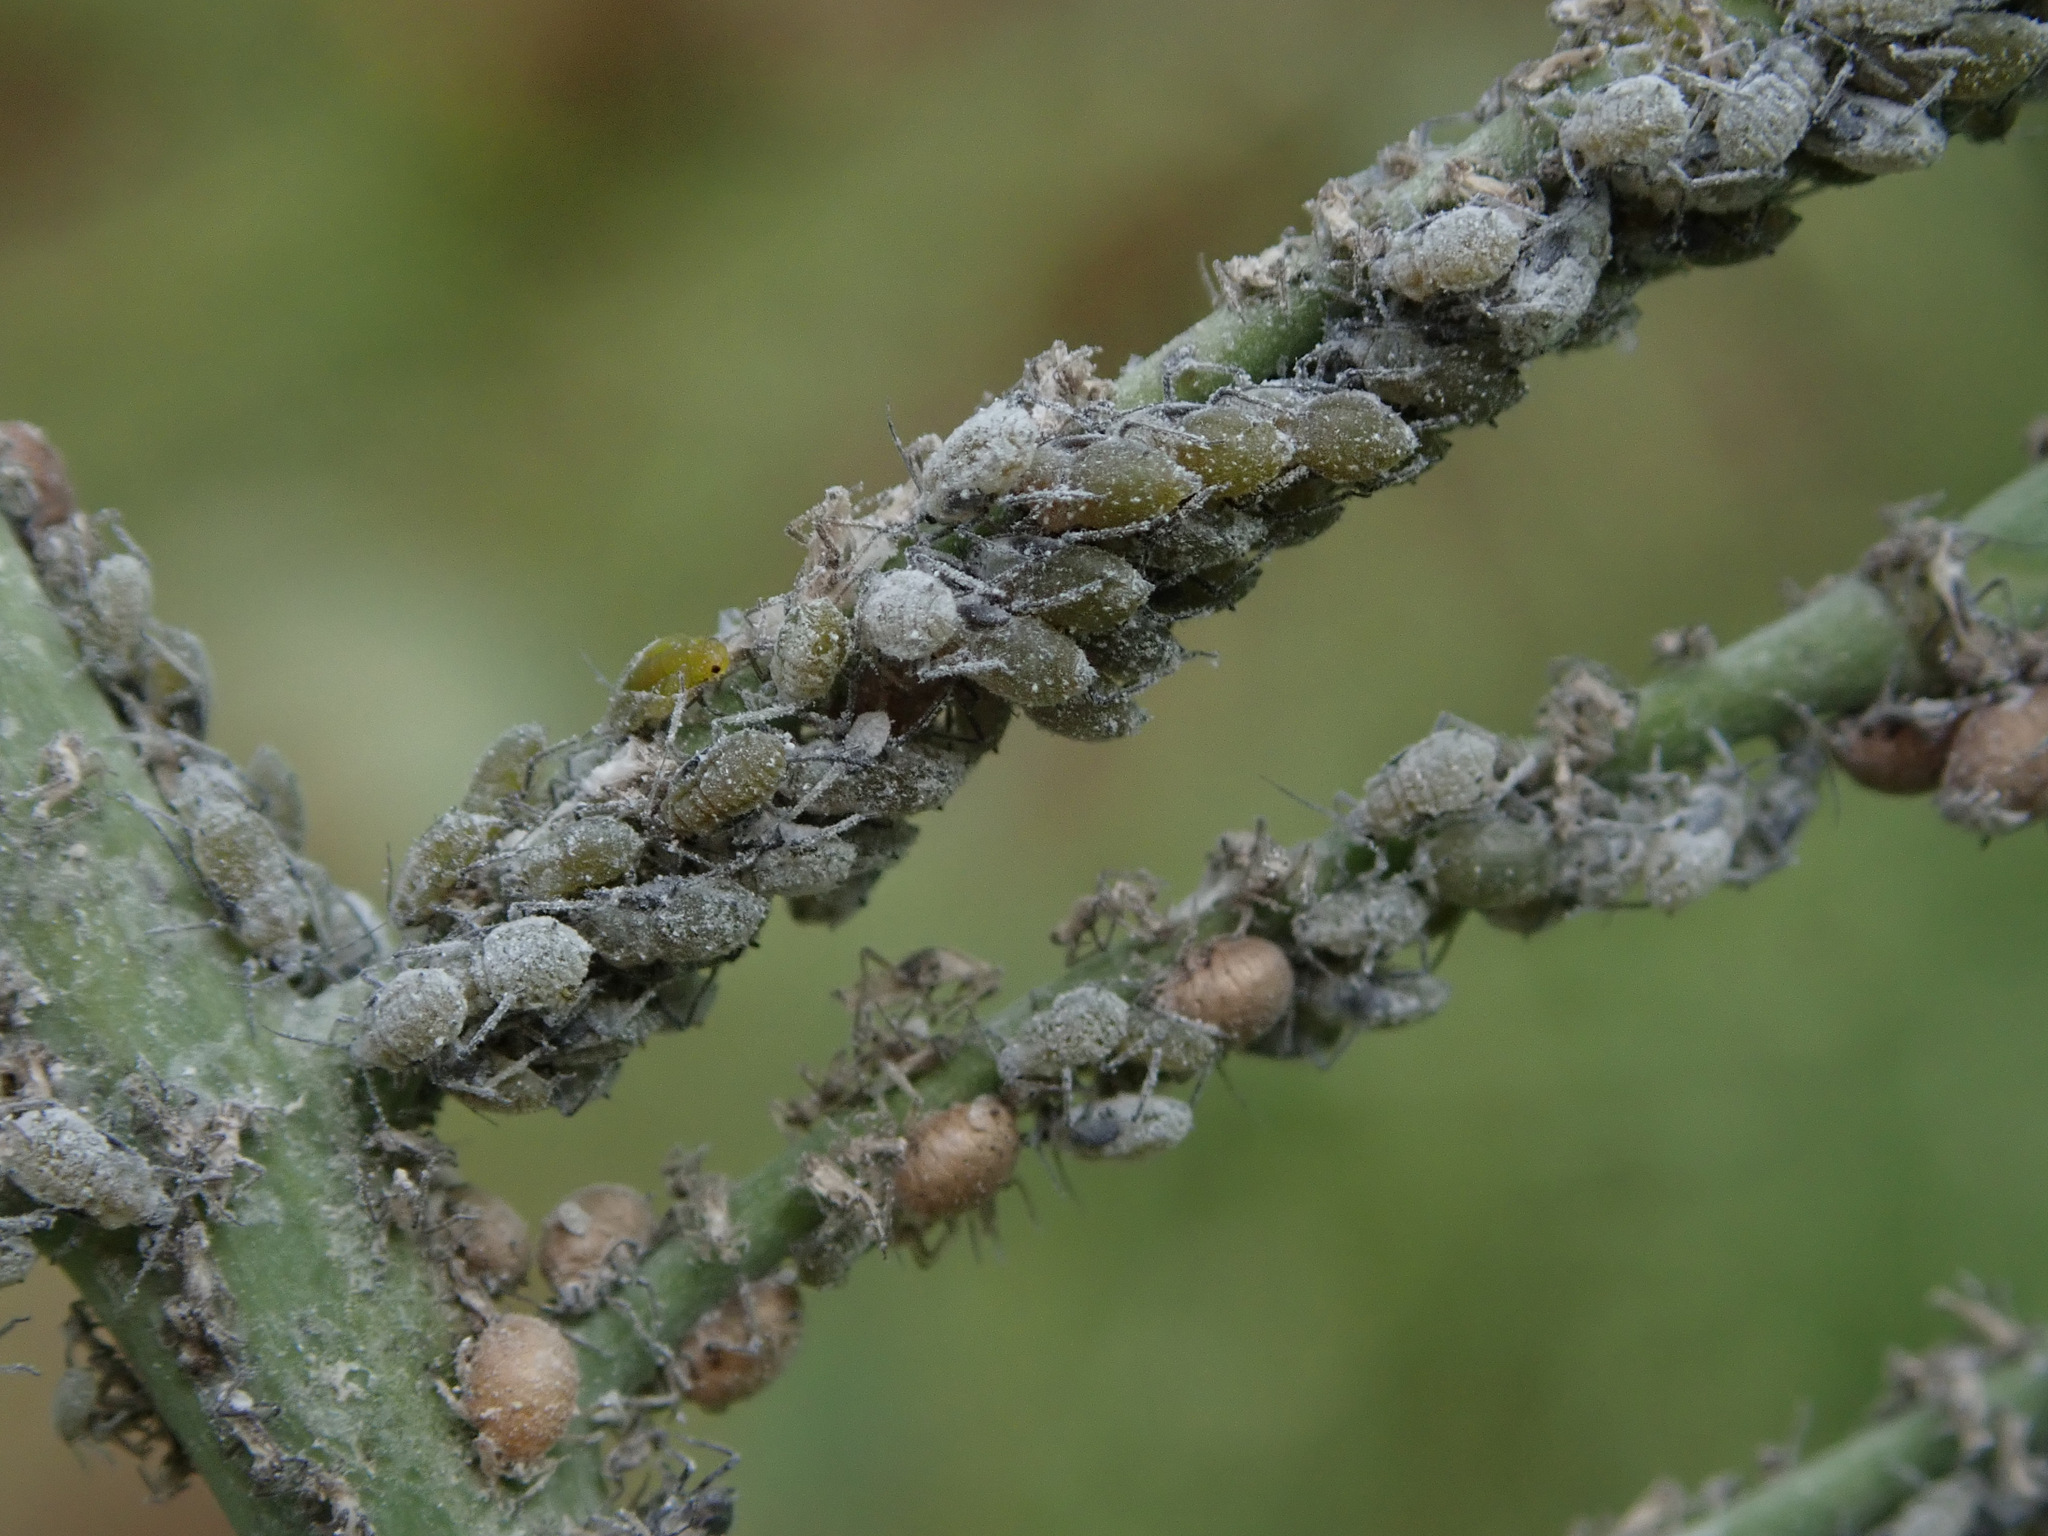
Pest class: cabbage_aphid